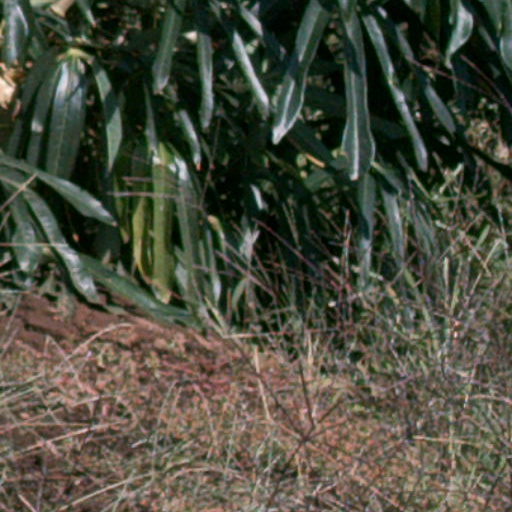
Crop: cassava